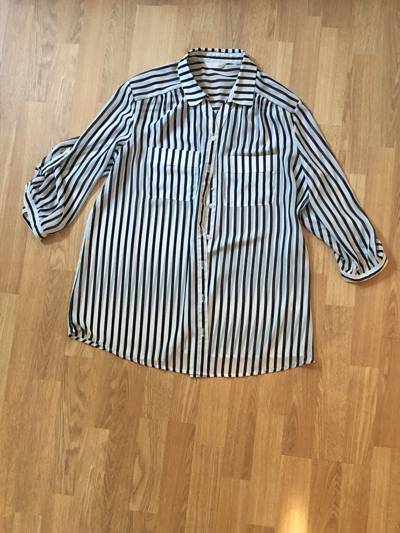
Waste category: clothes